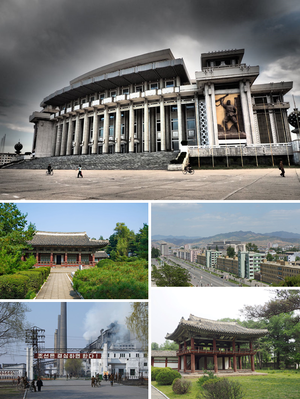
Hamhung est une ville nord-coréenne. Elle est le chef-lieu de la province du Hamgyong du Sud, au nord-est de la Corée du Nord. En 2005, sa population s'élevait à 874.000 habitants. Hamhung est la deuxième ville la plus peuplée de Corée du Nord après la capitale Pyongyang.